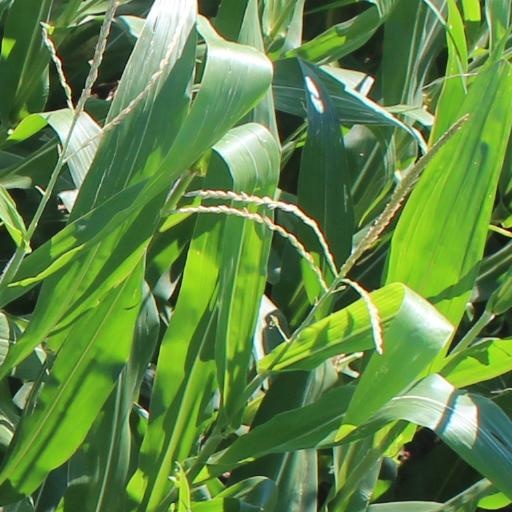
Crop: maize; corn